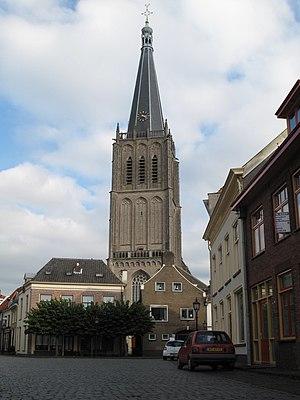
Doesbourg est une ville et une commune néerlandaise, en province de Gueldre.